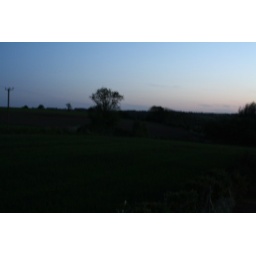
Taken in virtual darkness from my bedroom window - 13 second exposure.